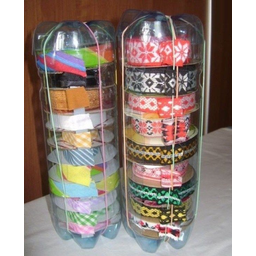
Label: plastic